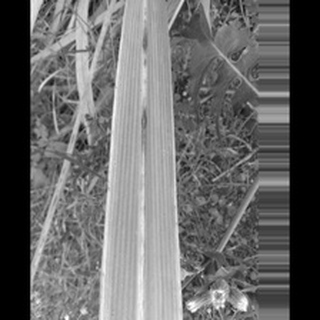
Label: sugarcane_red_rot